Constitution of Tasmania

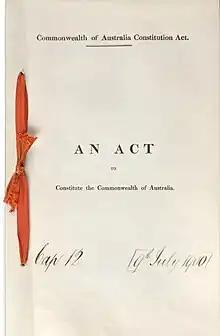
Photo of the "Commonwealth of Australia Constitution Act 1900" (Imp) which brought the Commonwealth of Australia into existence

When the Federal Constitution was enacted on New Year's Day 1901, the Colony of Tasmania became a State of the Commonwealth of Australia. Sections 106, 107 and 108 of the Federal Constitution preserved the State's laws, the Tasmanian Parliament's broad plenary lawmaking powers and its Colonial Constitution became a State Constitution. Though this is qualified by section 109 which states that when the law of the State and the law of the Commonwealth are inconsistent, the Commonwealth law shall prevail to the extent of the inconsistency.